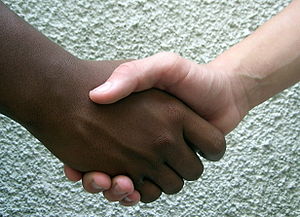
Håndtryk
Et håndtryk er en måde at hilse på, hvor en person trykker en anden person i hånden.